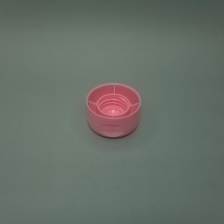
Color: red/orange/pink/fuchsia/brown
Cap type: flip-top cap